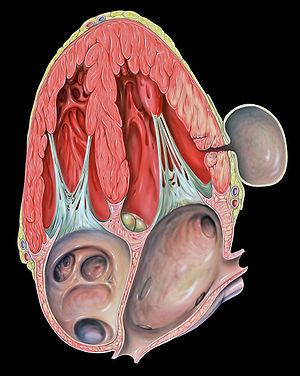
Un pseudo-anévrisme ou faux anévrisme est une petite poche de sang communiquant avec une artère ou une cavité cardiaque et secondaire à la rupture de la paroi de ces dernières. Le sang est alors contenu par les structures adjacentes.